Swedish nuclear weapons program

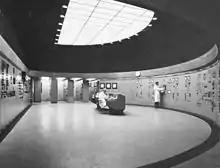
Control room in Ågesta

In November 1958, Tage Erlander convened a party Atomic Weapons Committee (AWC) where advocates from both sides and military experts got together. The Prime Minister was initially inclined to take the pro-nuclear side, in the meantime he did not want to risk dividing the party over the nuclear issue. The Social Democrats, who kept losing their electorate, had to build a coalition with the adamantly anti-nuclear Communists. Olof Palme was Secretary of the Working Group on the nuclear issue.